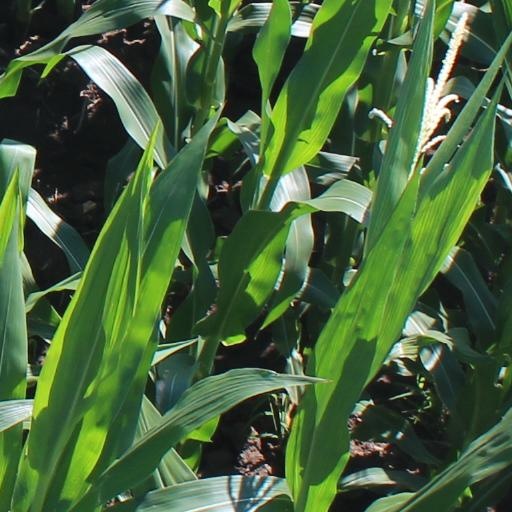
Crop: maize; corn